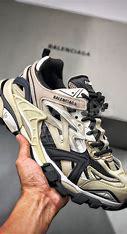
Brand: Balenciaga
Model: Track 2